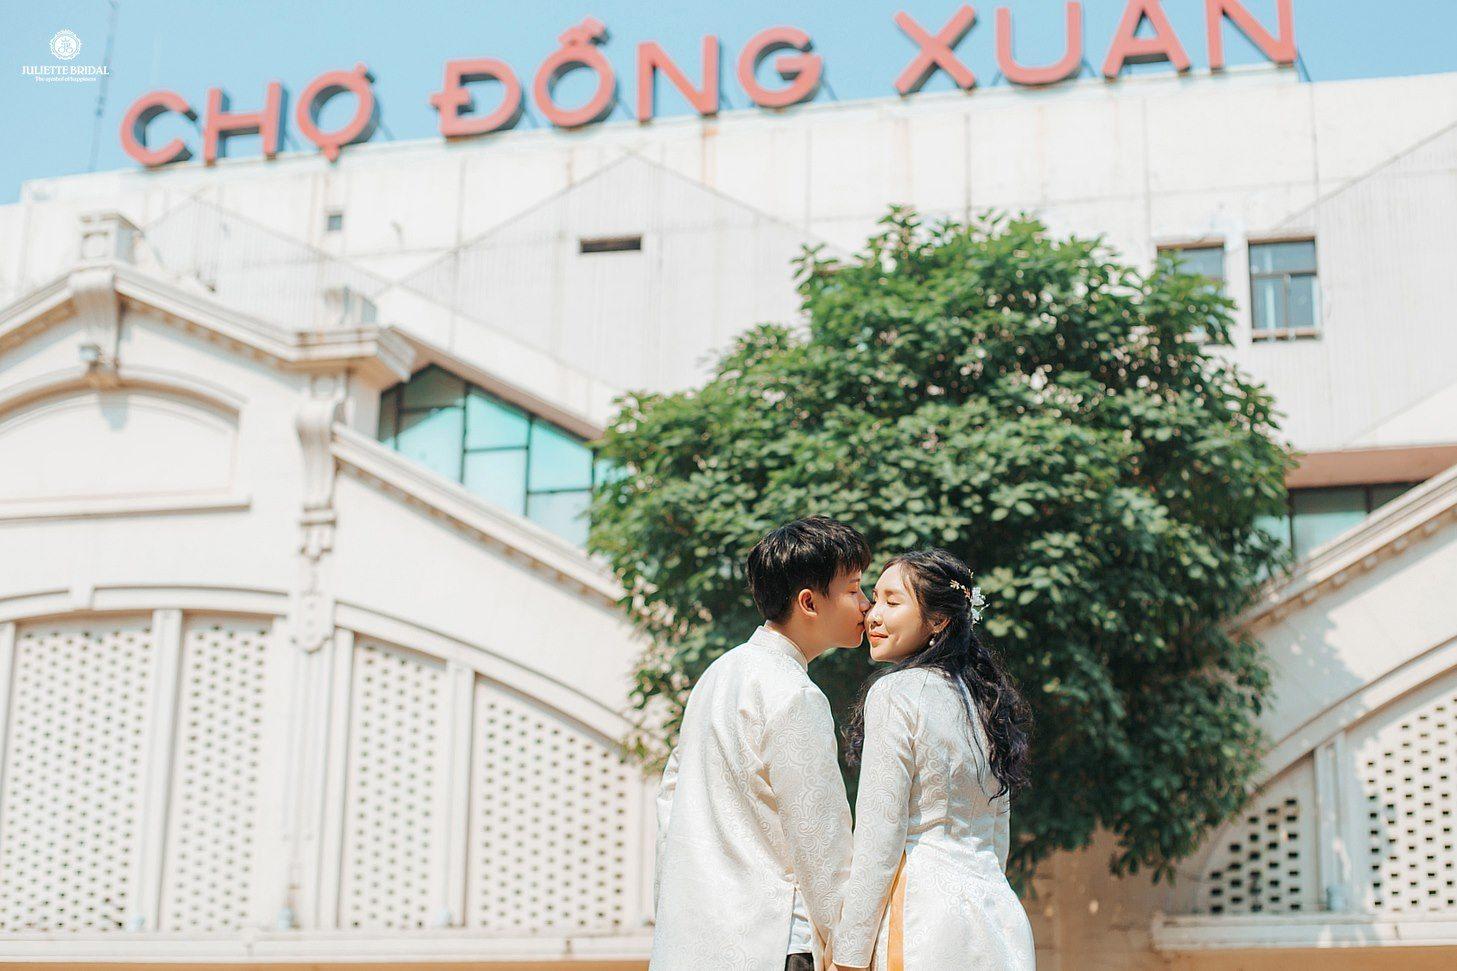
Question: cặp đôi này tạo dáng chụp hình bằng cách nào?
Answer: chàng trai hôn má cô gái